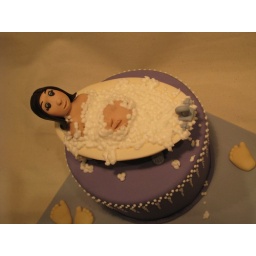
mummy in a bath tub